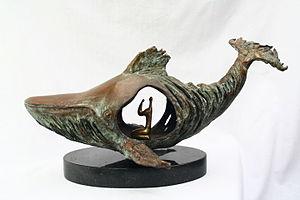
Jonas est prophète des trois religions monothéistes que sont le judaïsme, le christianisme et l'islam.